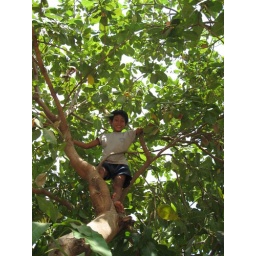
Climbing in a cashew tree and tossing the fruit to his mother below.